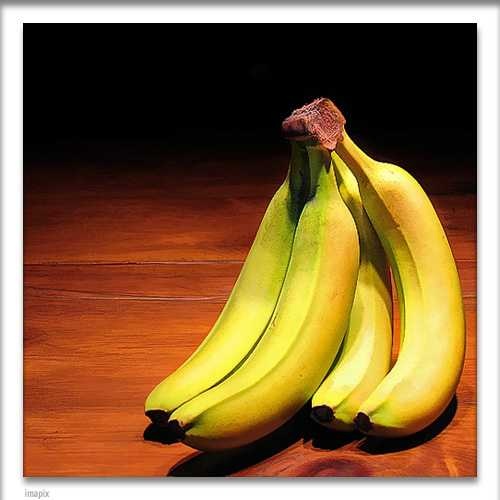
Label: Banana